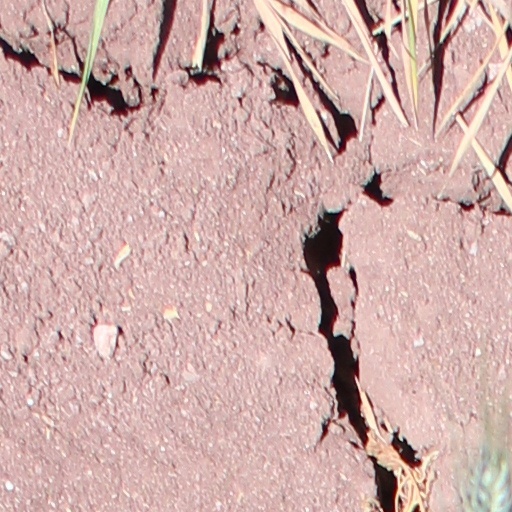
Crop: wheat